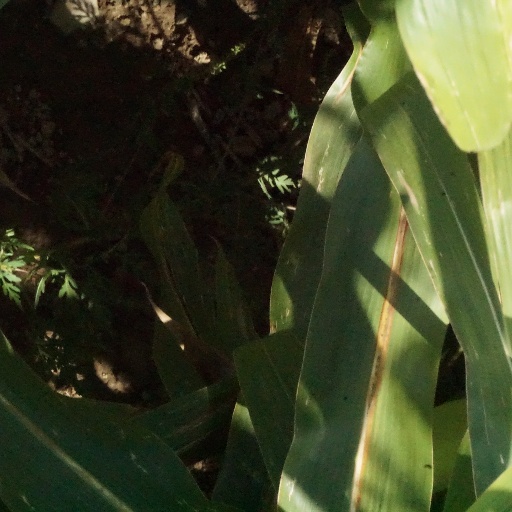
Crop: maize; corn